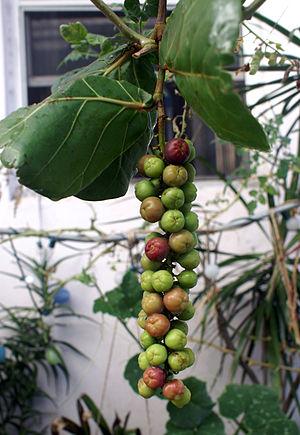
Le Raisinier bord de mer est une plante arbustive du genre Coccoloba et de la famille des Polygonaceae. Elle doit son nom de Raisinier bord de mer à ses fructifications ressemblant superficiellement à des grappes de raisins.